Metromare

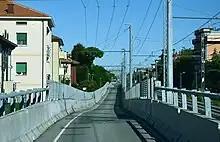
One of several sections of bidirectional one-lane roadway, with the adjacent railway line visible on the right

By spring 2019, structural and vehicular testing along the route were complete and Metromare merely required the approval of the Ministry of Infrastructure and Transport to launch, which it would receive in September. While the provincial mayor hoped to launch the service in October 2019, a further month's delay took place.